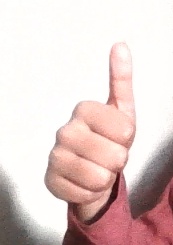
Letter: aleff